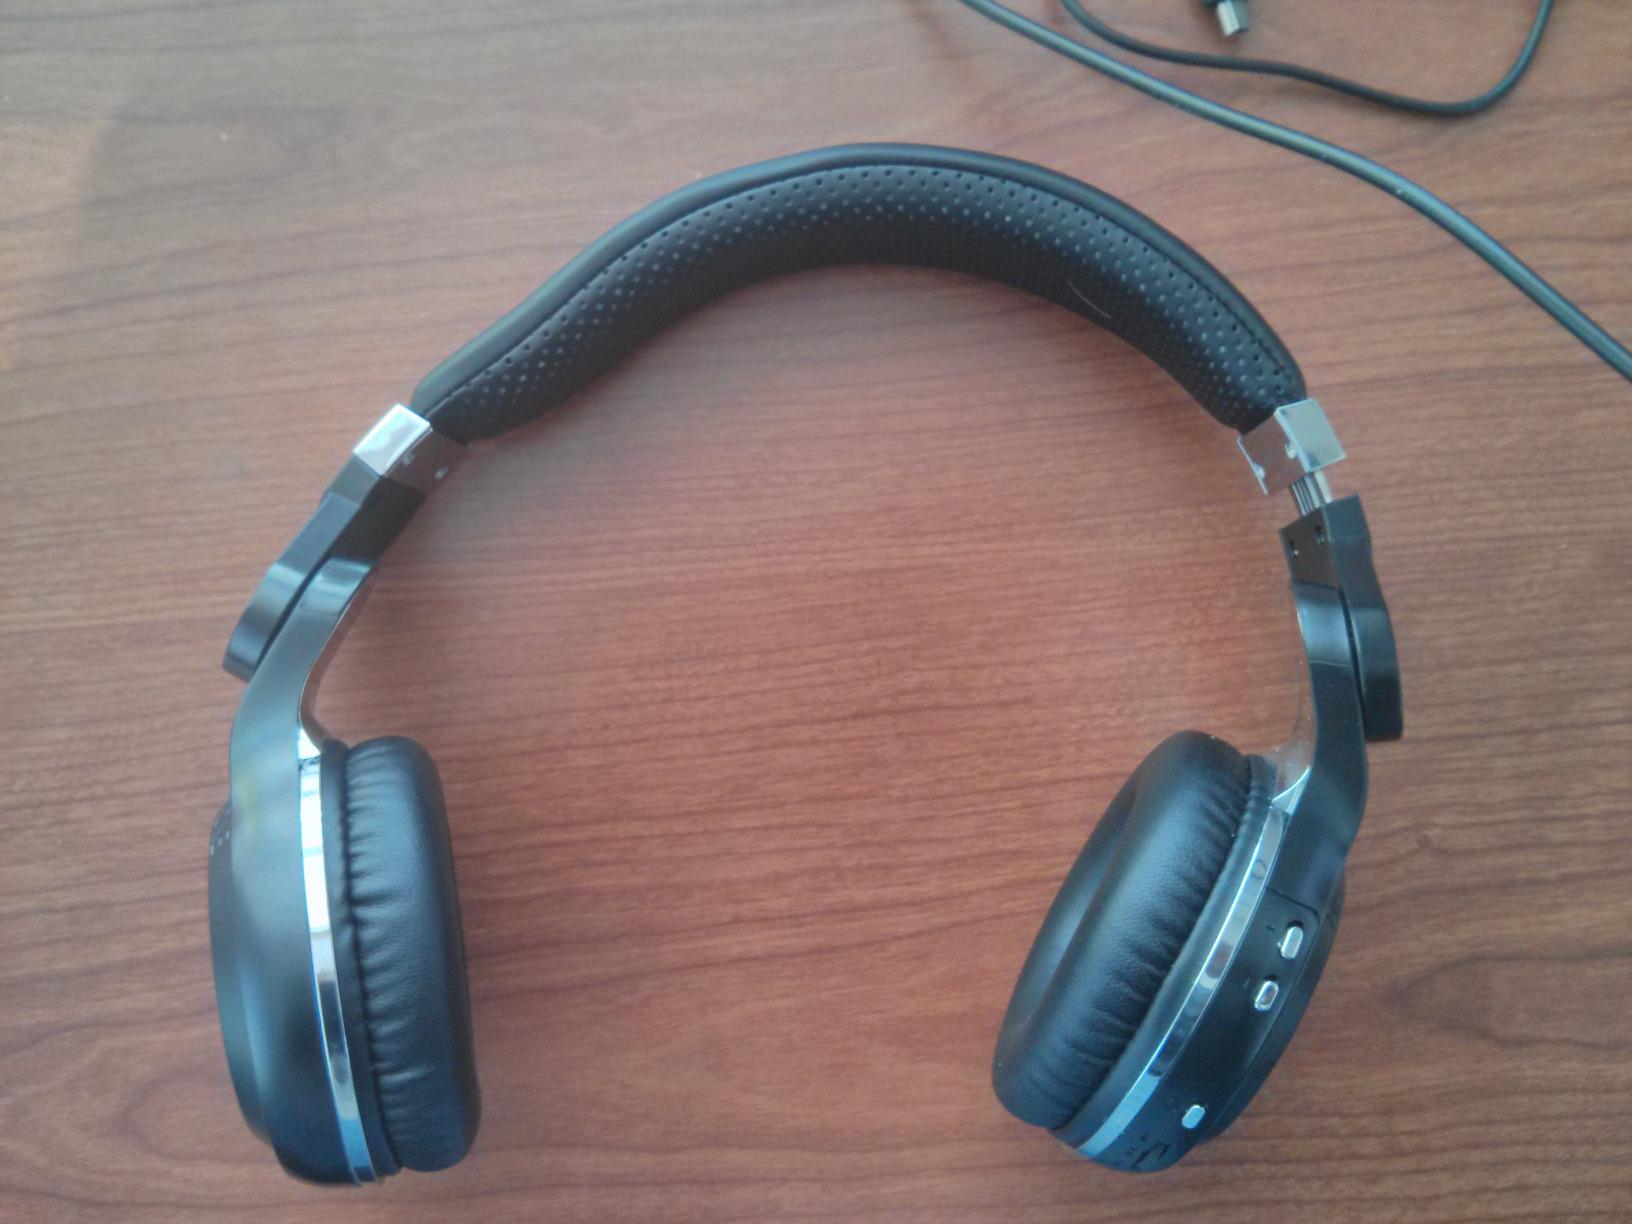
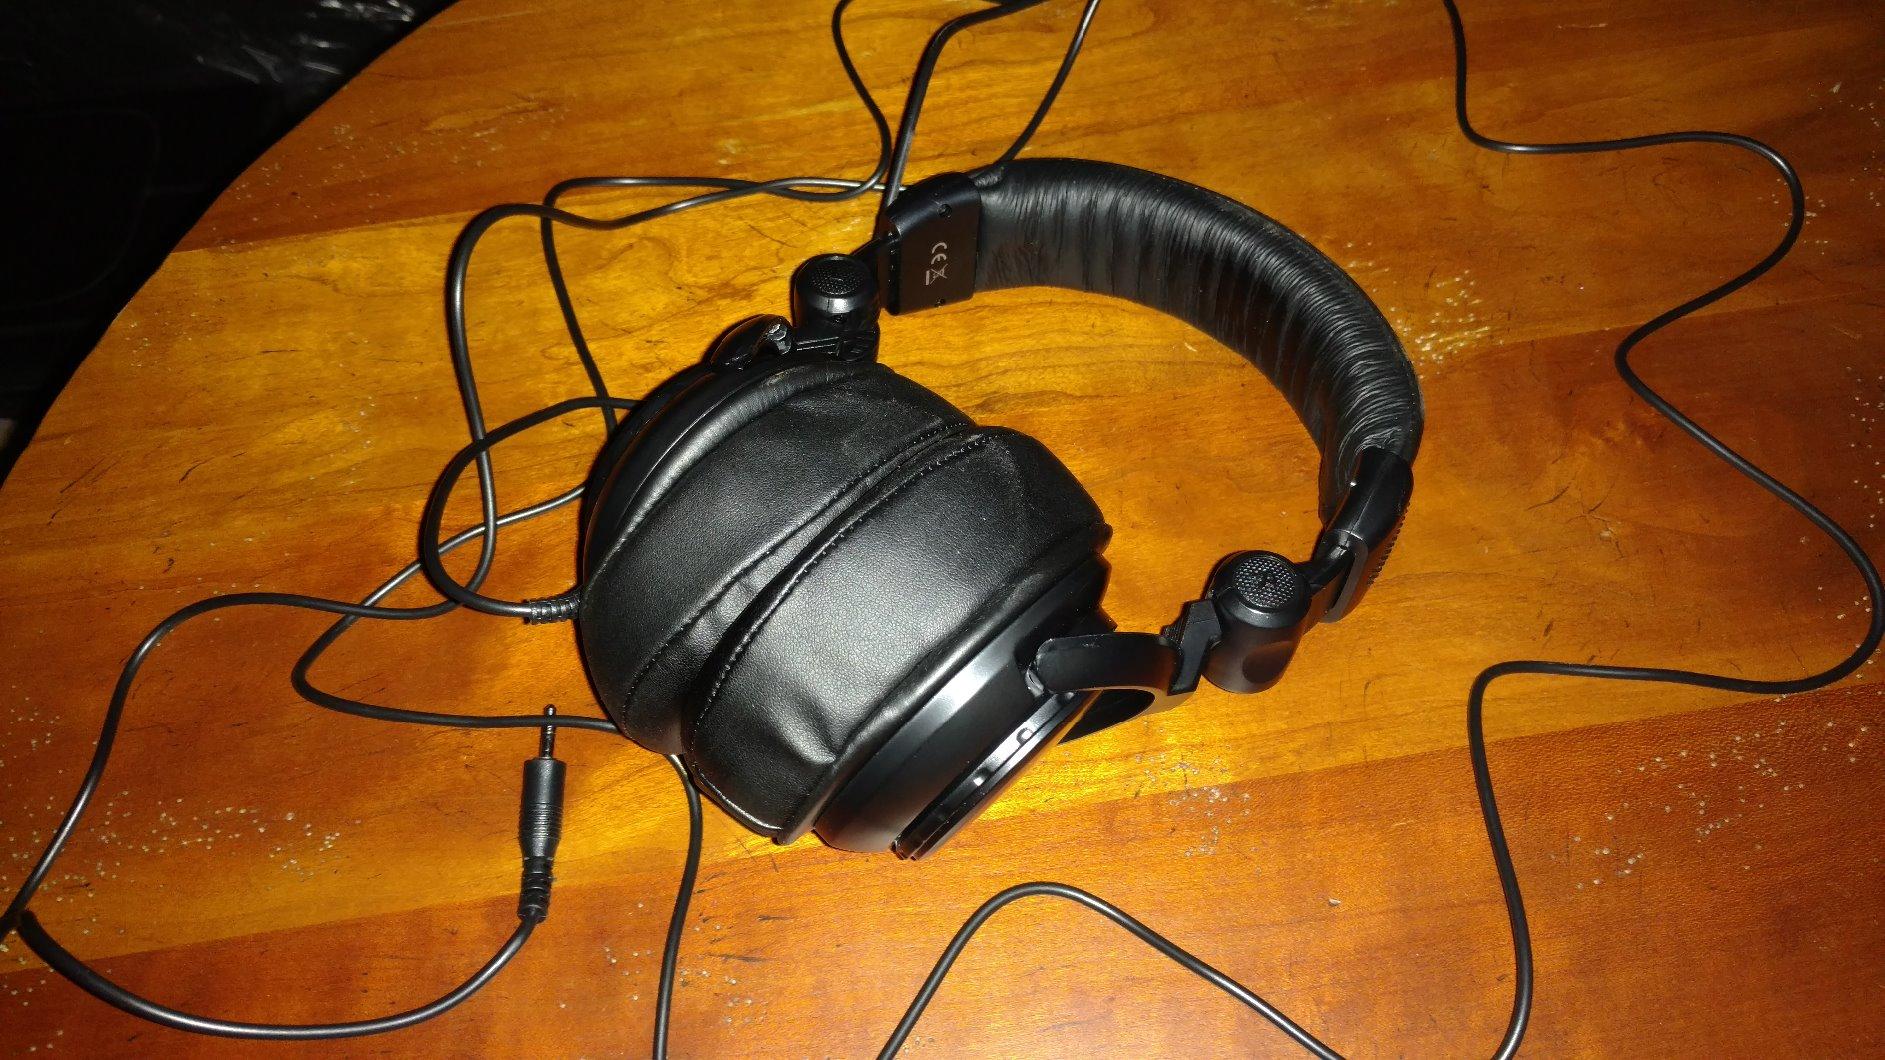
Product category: headphones
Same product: no